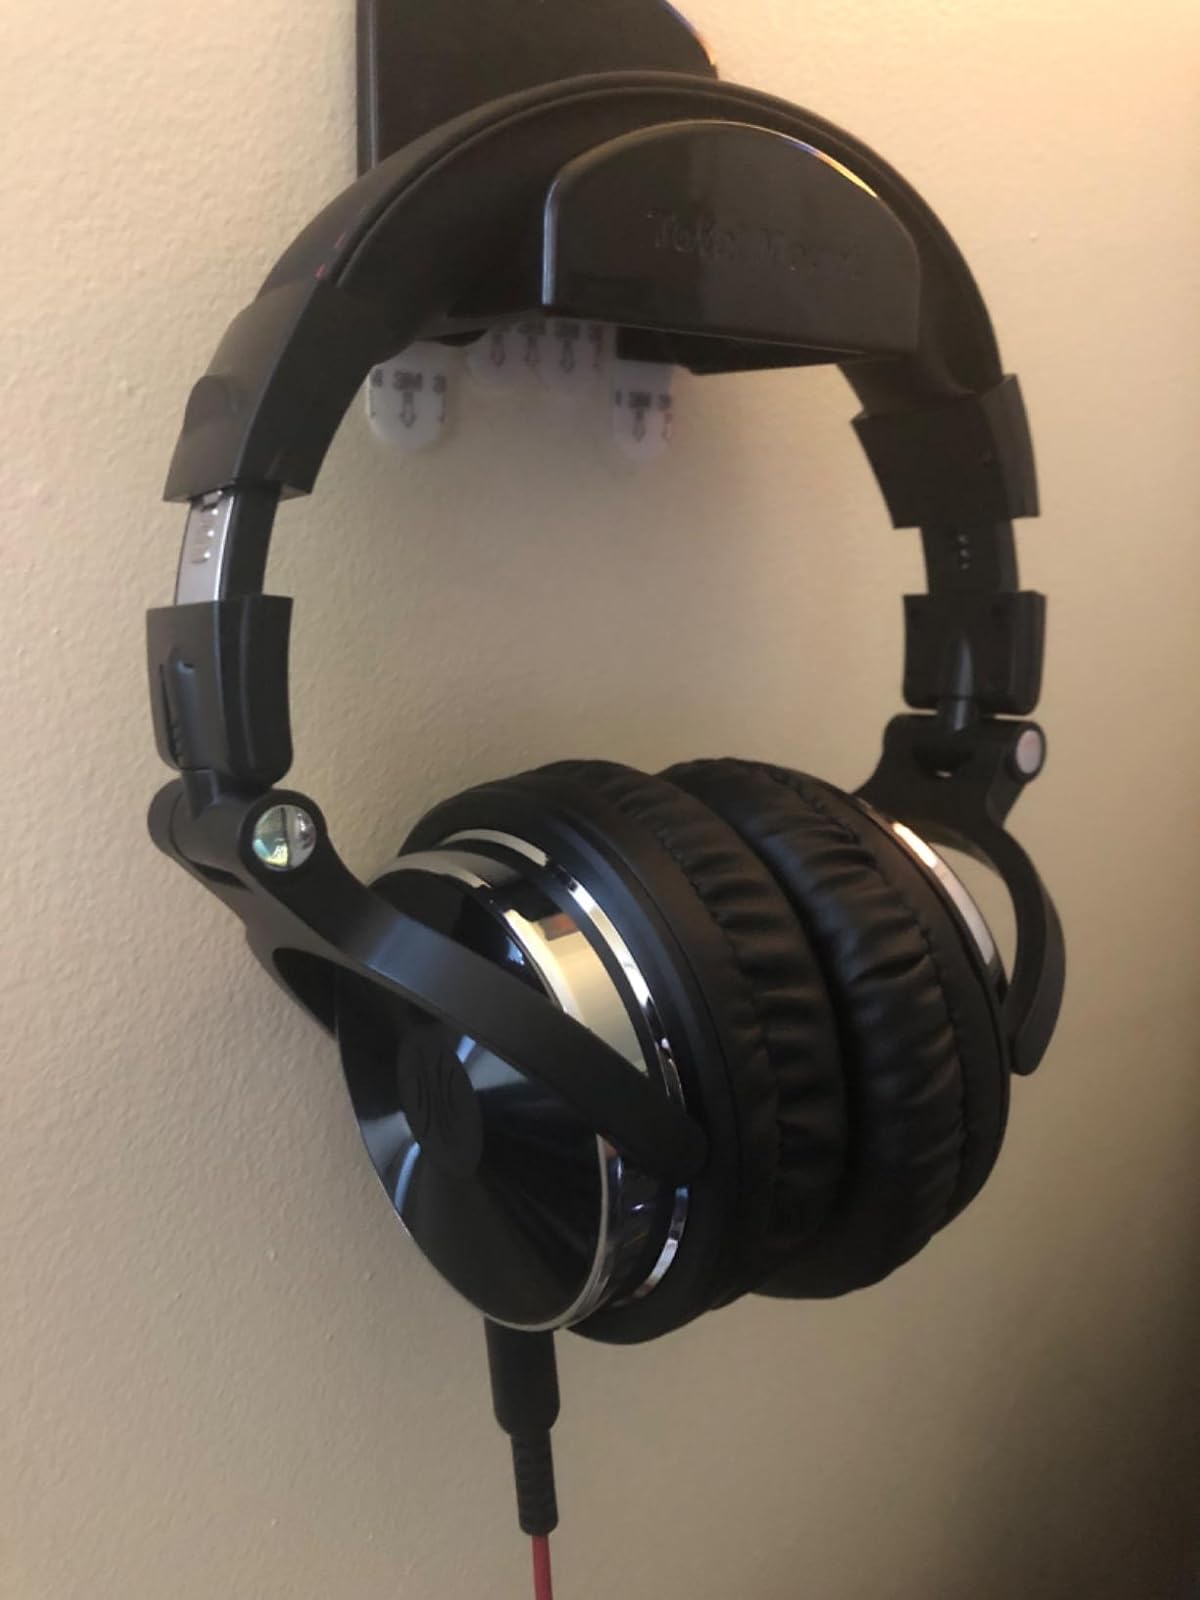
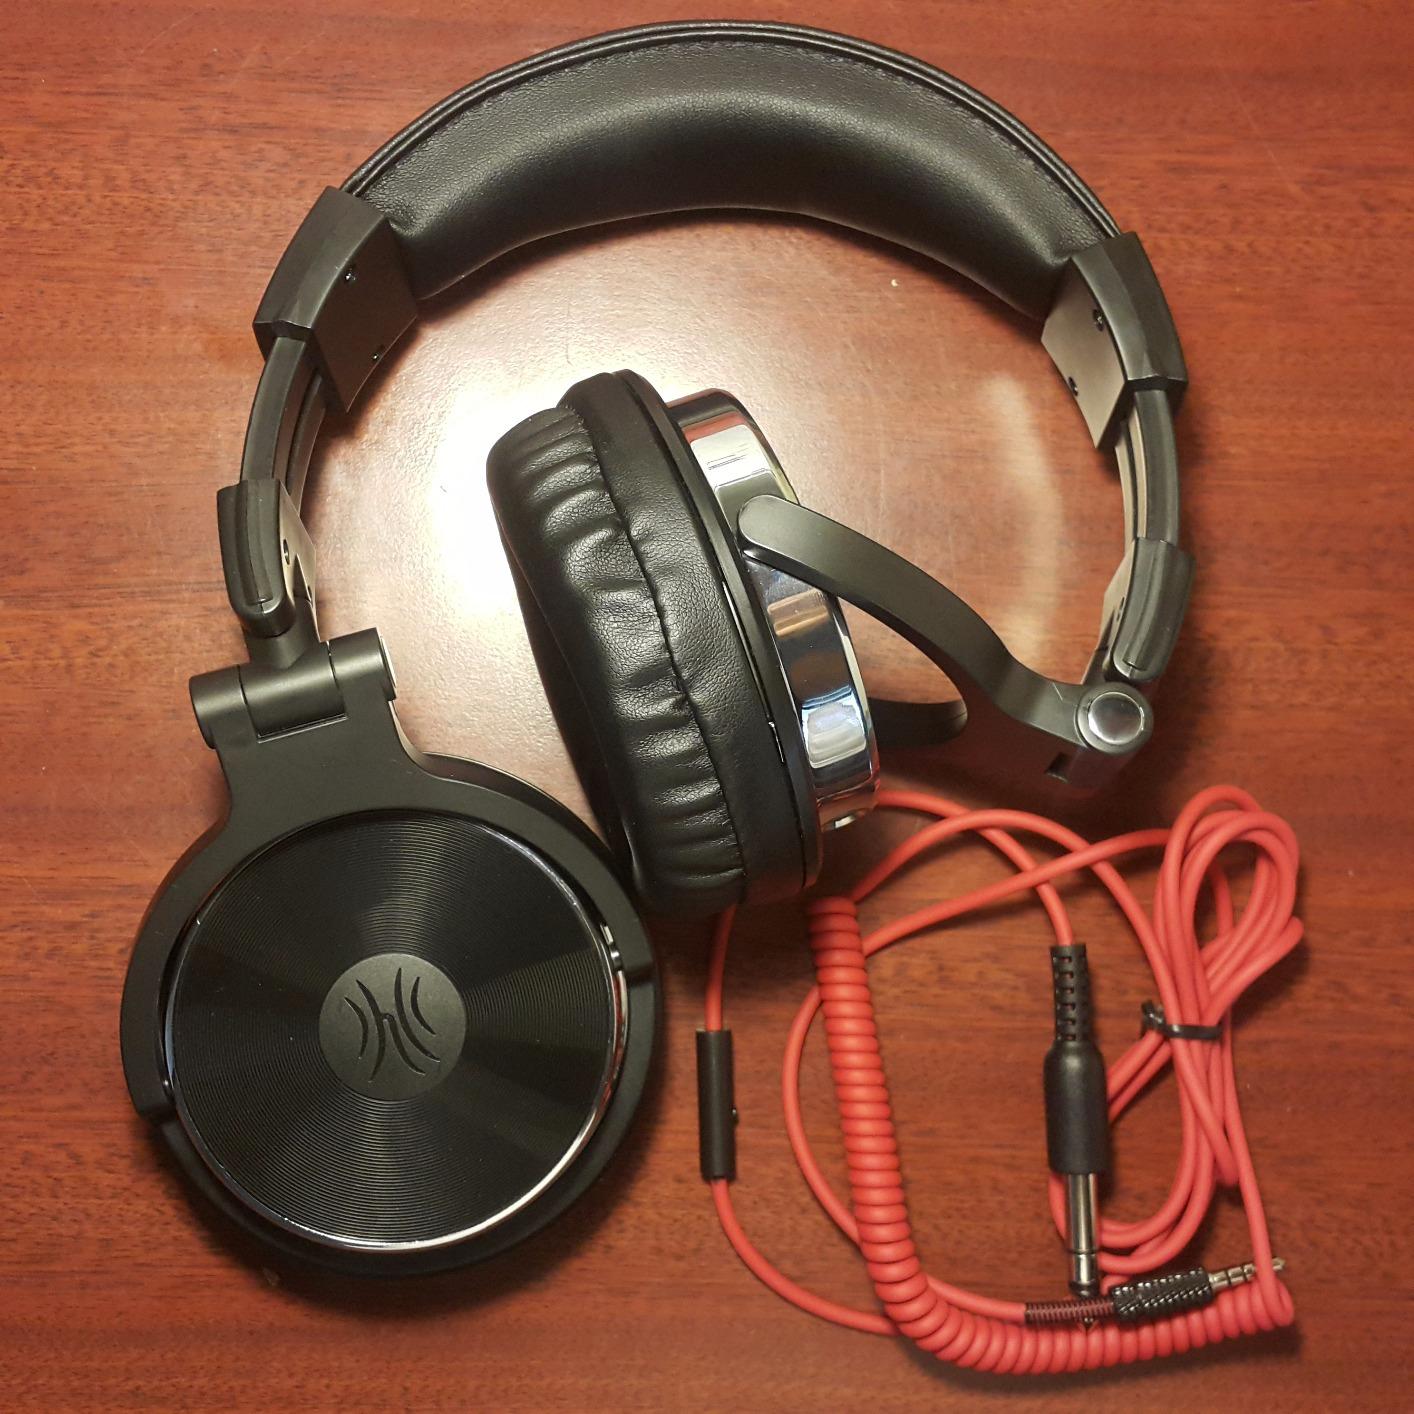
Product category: headphones
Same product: yes